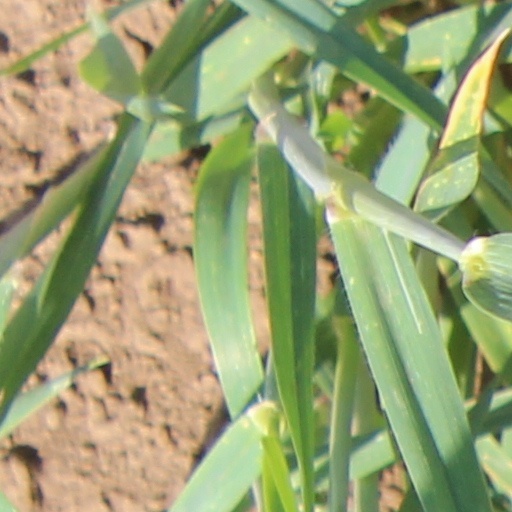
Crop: wheat